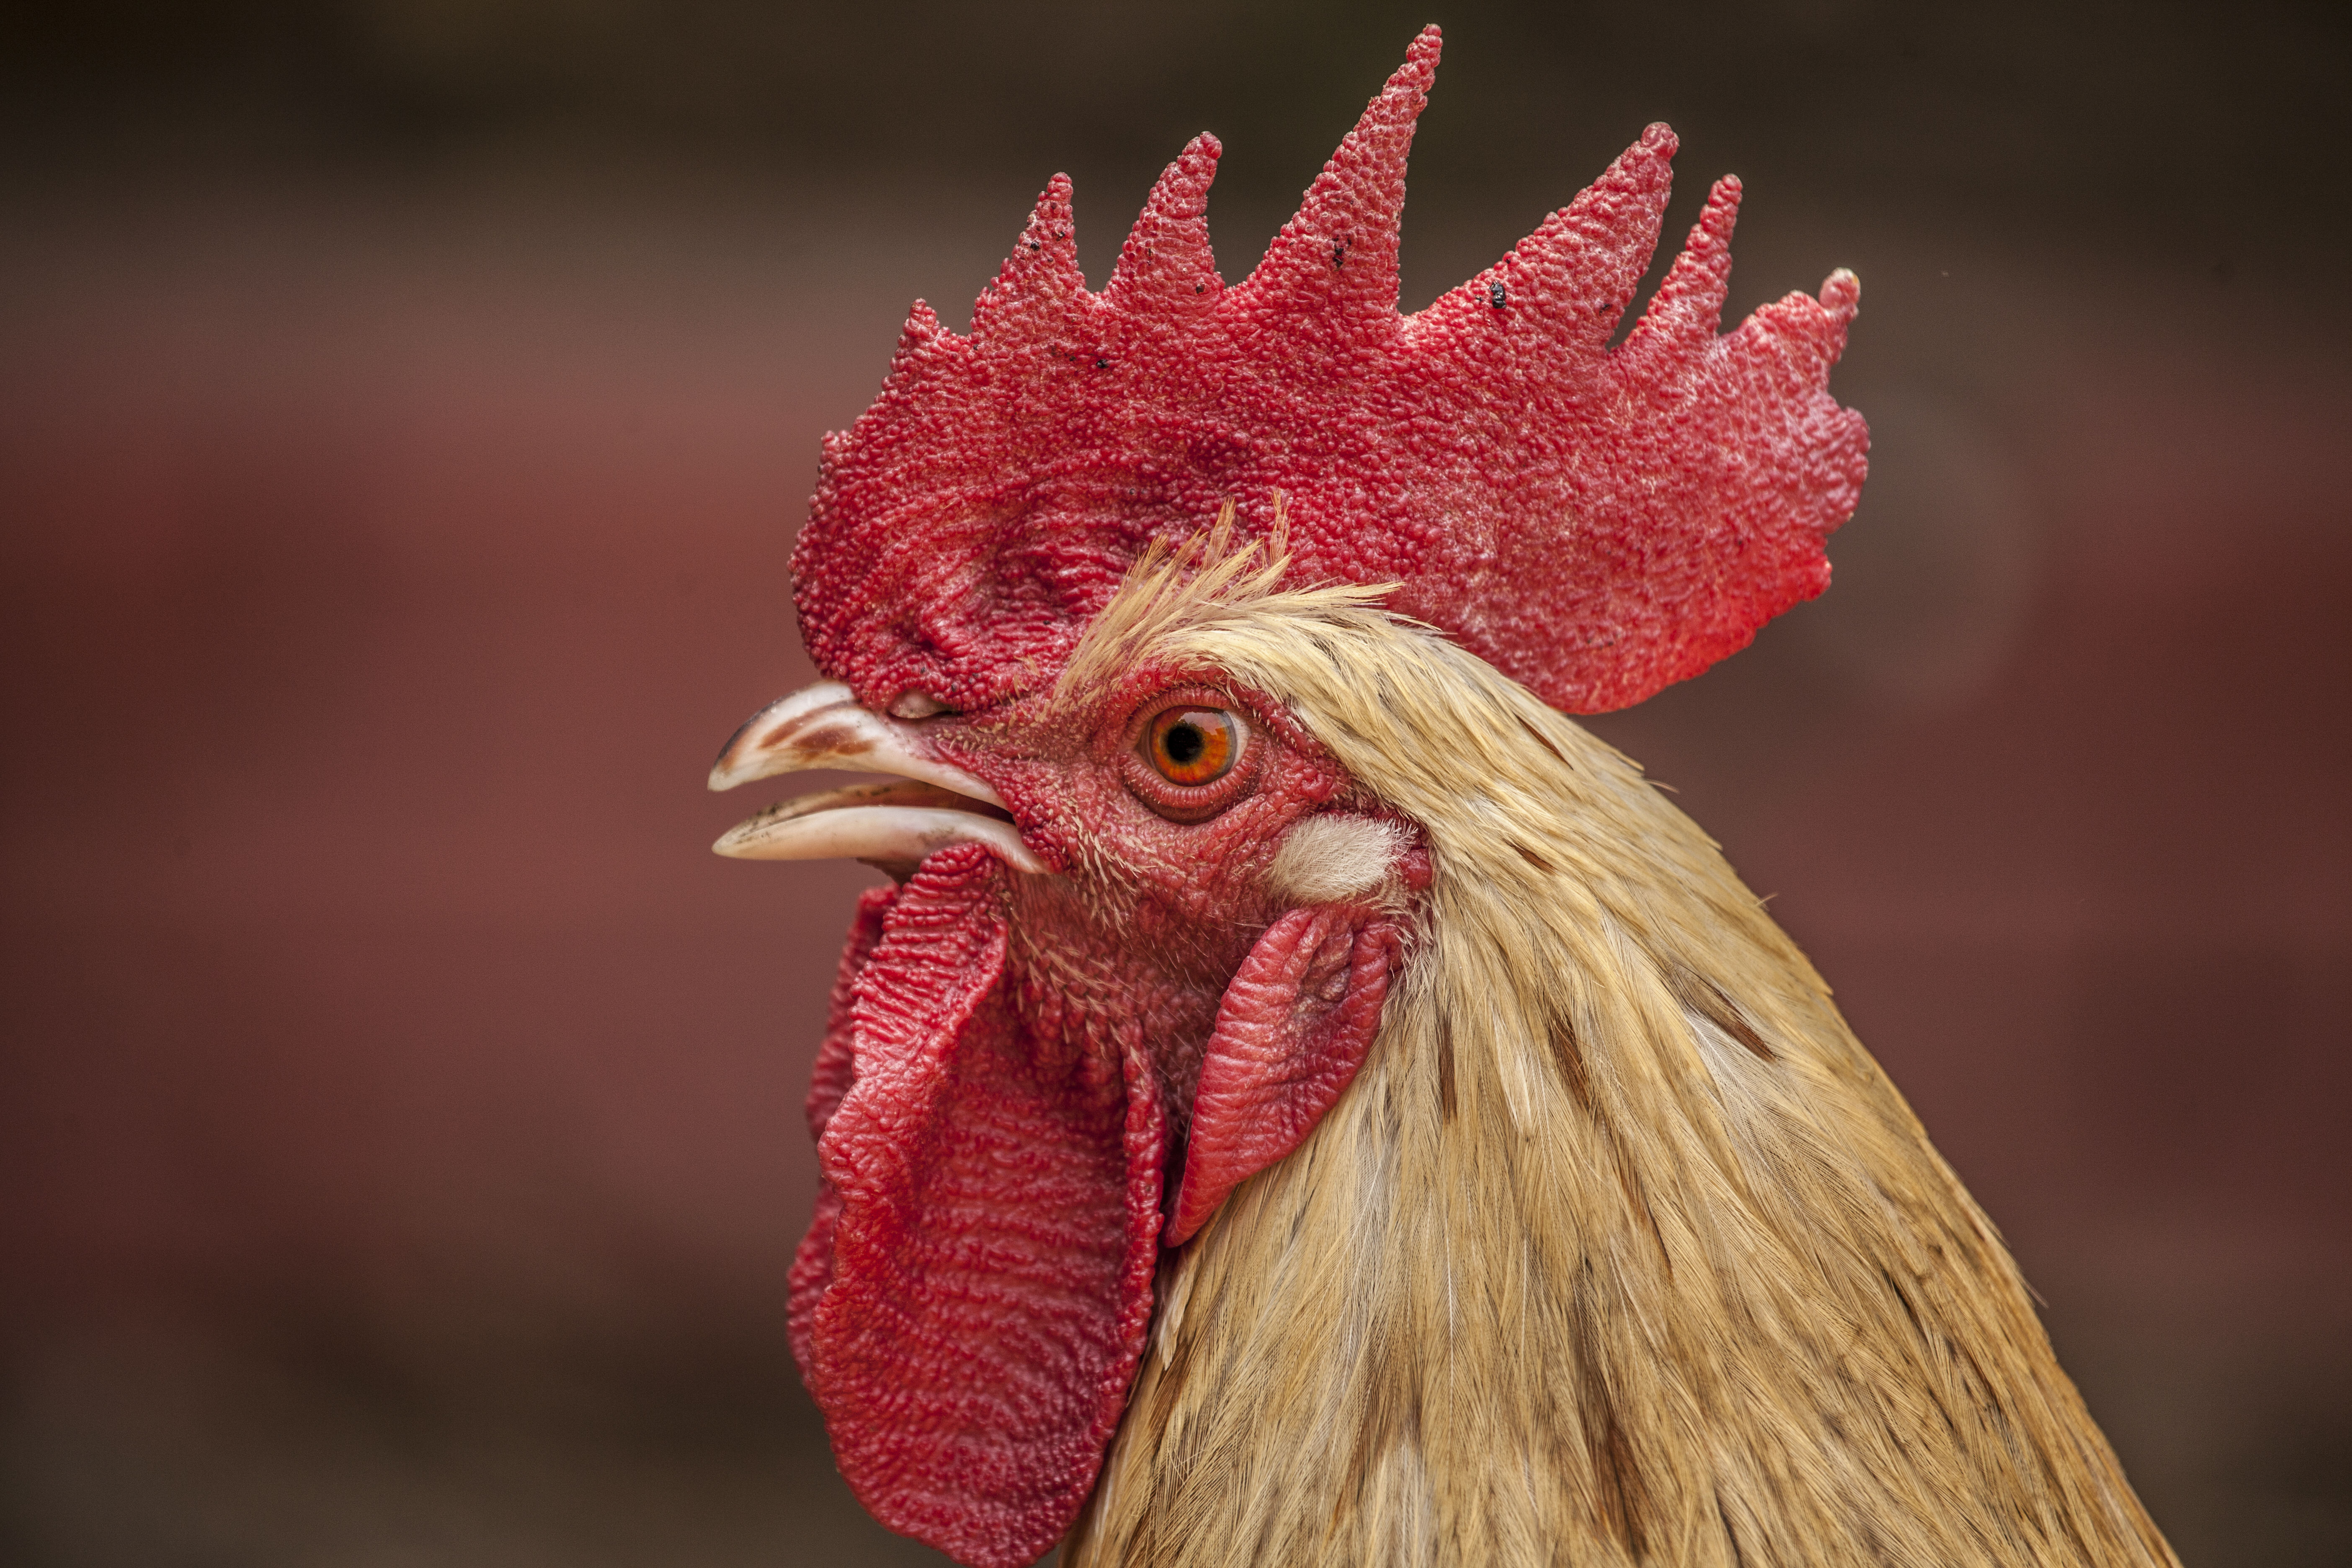
bird, animal, red, beak, macro, chicken, rooster, close up, galliformes, vertebrate, phasianidae, comb, domestic fowl